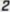
Number: 2